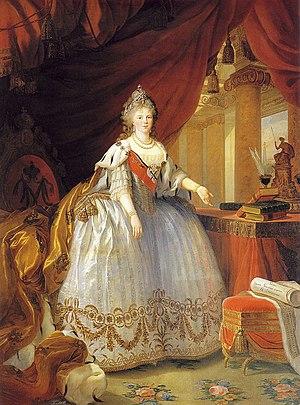
Sophie-Dorothée de Wurtemberg-Montbéliard, née le 25 octobre 1759 à Stettin et morte le 5 novembre 1828 à Pavlovsk, est une princesse prussienne devenue grande-duchesse puis impératrice de Russie sous le nom de Marie Féodorovna en épousant le futur tsar Paul Iᵉʳ et en se convertissant à l'orthodoxie.
Cette page fournit une liste chronologique de tableaux de la peintre française Élisabeth Vigée Le Brun.
Élisabeth Vigée Le Brun, aussi appelée Élisabeth Vigée, Élisabeth Le Brun ou Élisabeth Lebrun, née Louise-Élisabeth Vigée le 16 avril 1755 à Paris, et morte dans la même ville le 30 mars 1842, est une artiste peintre française, considérée comme une grande portraitiste de son temps.